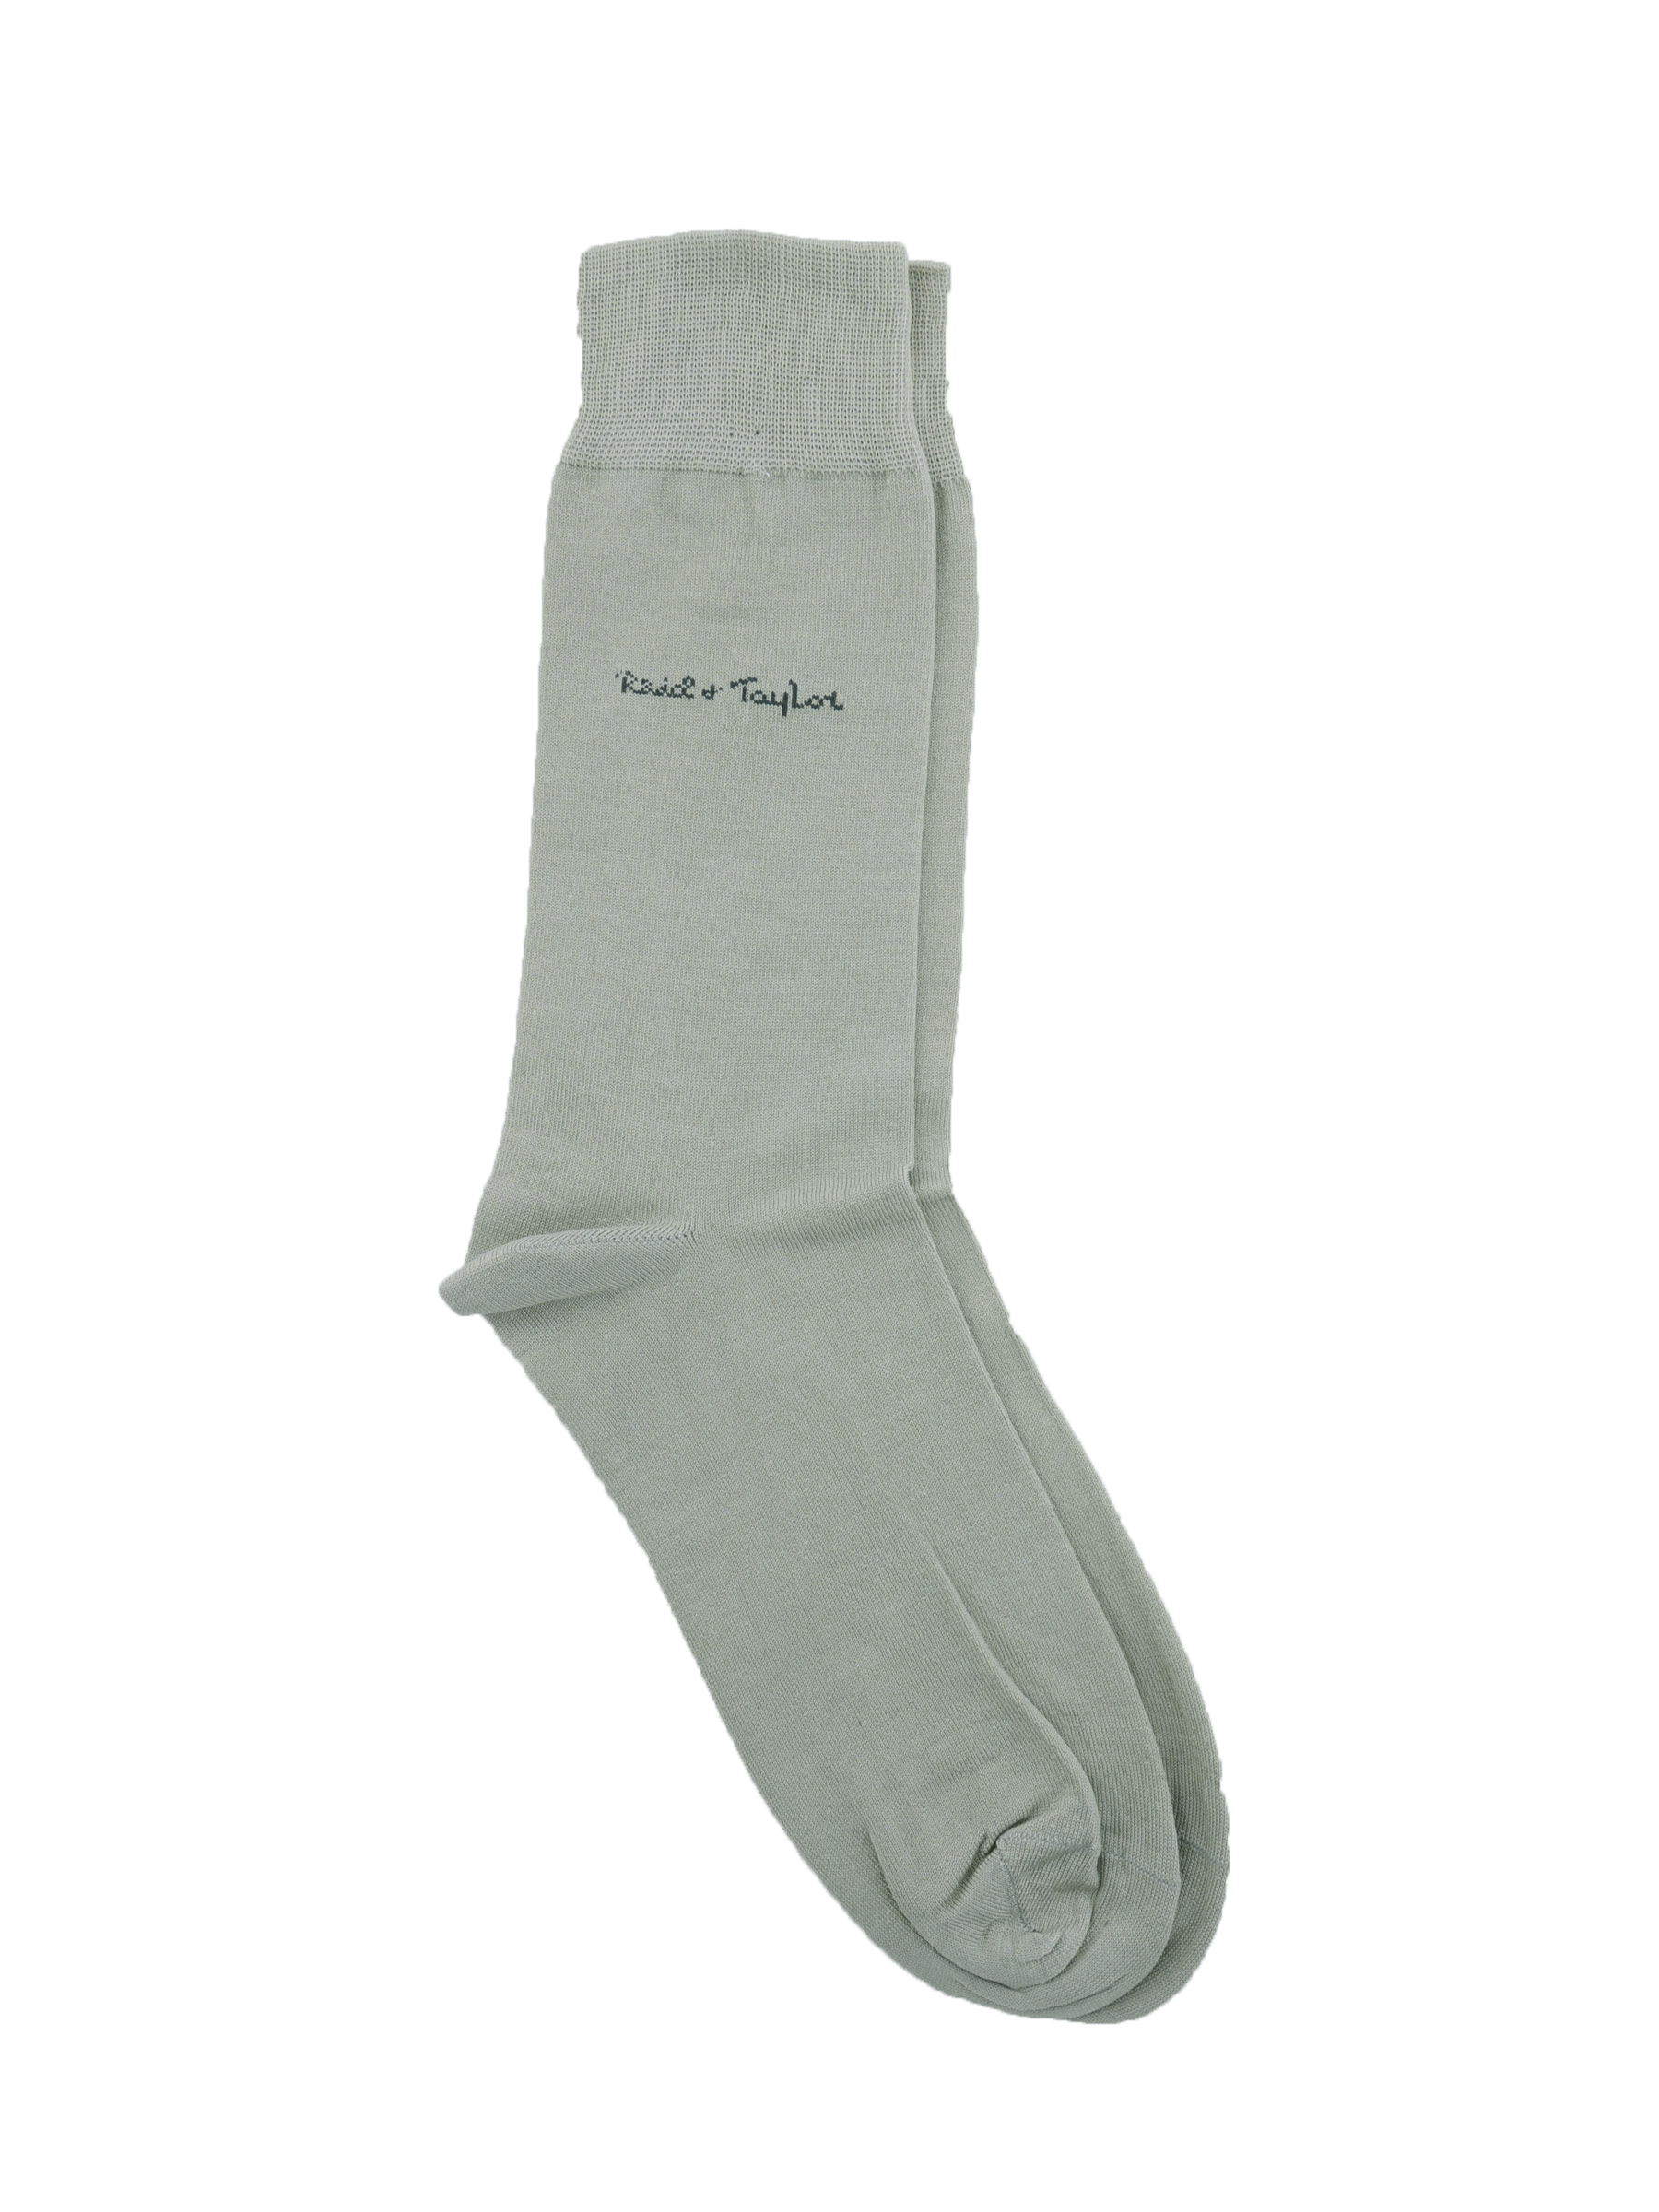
Reid & Taylor Men Solid Olive Socks
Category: Accessories / Socks / Socks
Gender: Men
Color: Olive
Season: Summer 2016
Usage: Casual